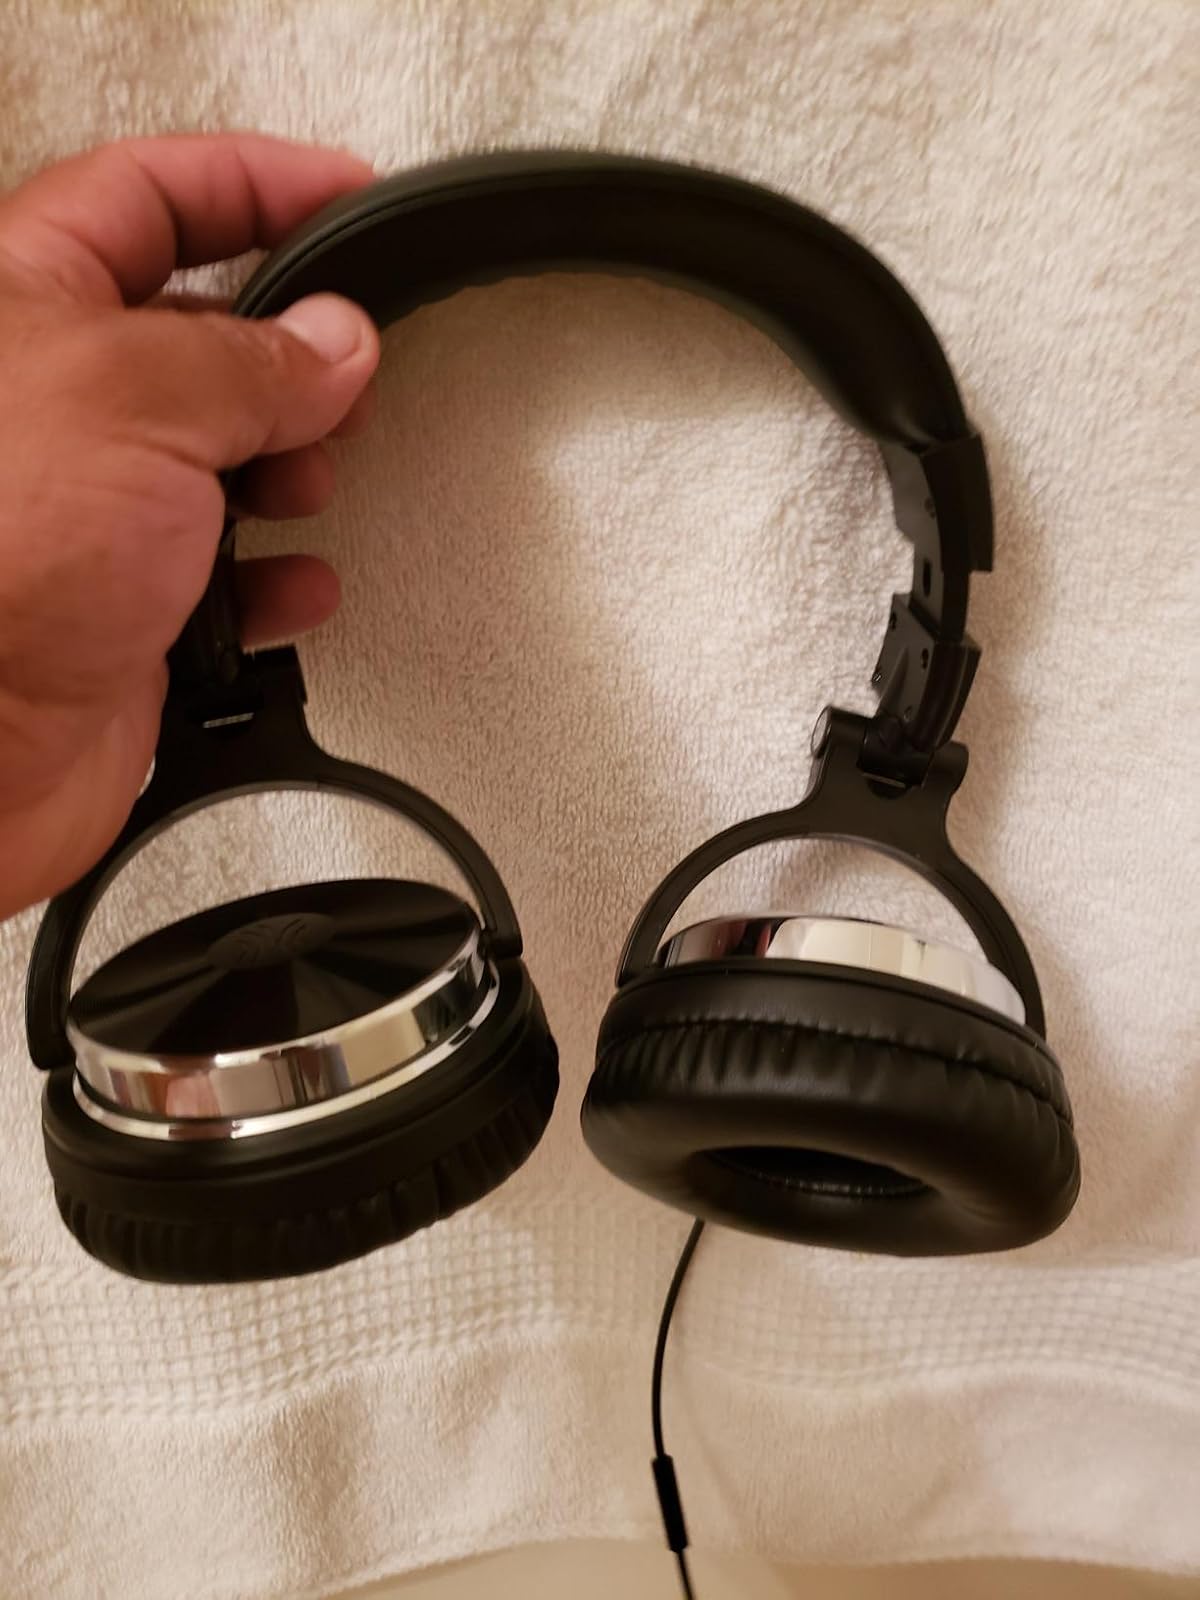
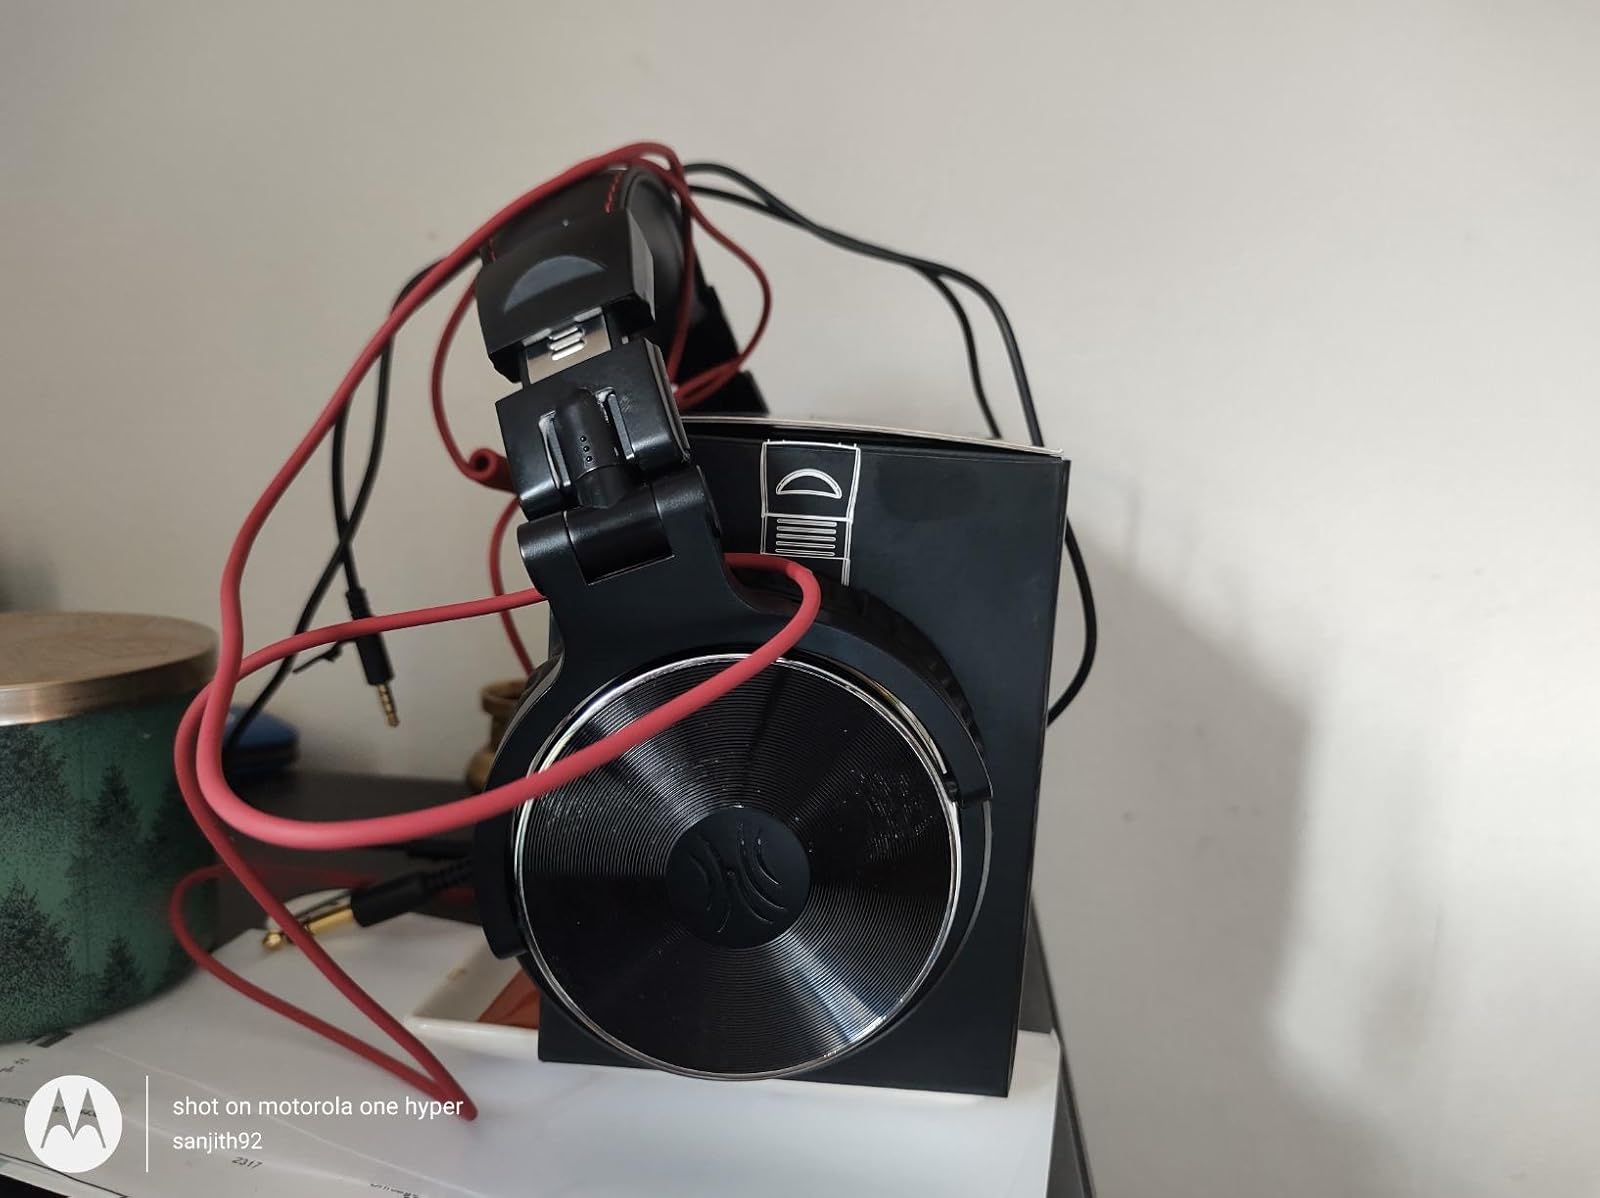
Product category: headphones
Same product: yes